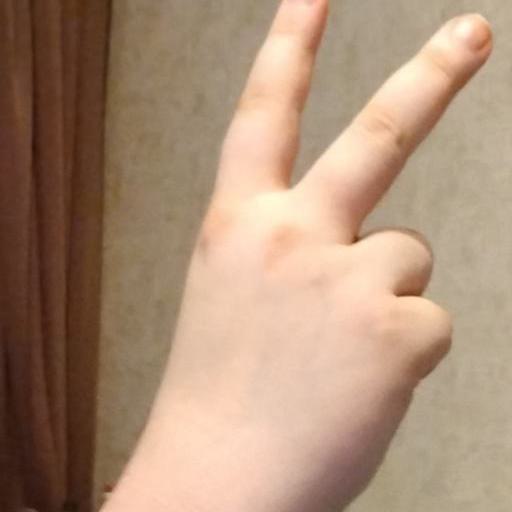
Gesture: peace_inverted